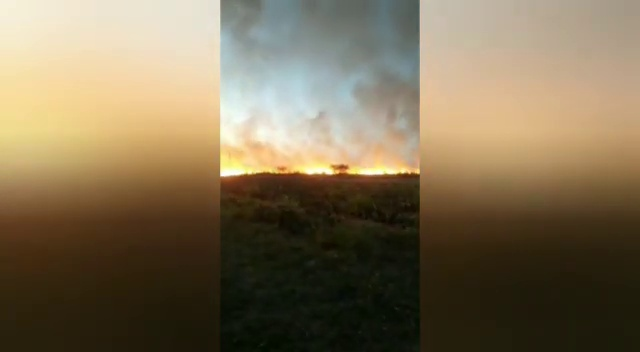
Fire: yes
Smoke: yes